Beetle

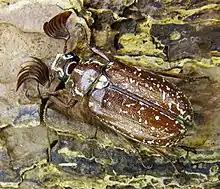

Beetle antennae are primarily organs of sensory perception and can detect motion, odor and chemical substances, but may also be used to physically feel a beetle's environment. Beetle families may use antennae in different ways. For example, when moving quickly, tiger beetles may not be able to see very well and instead hold their antennae rigidly in front of them in order to avoid obstacles.